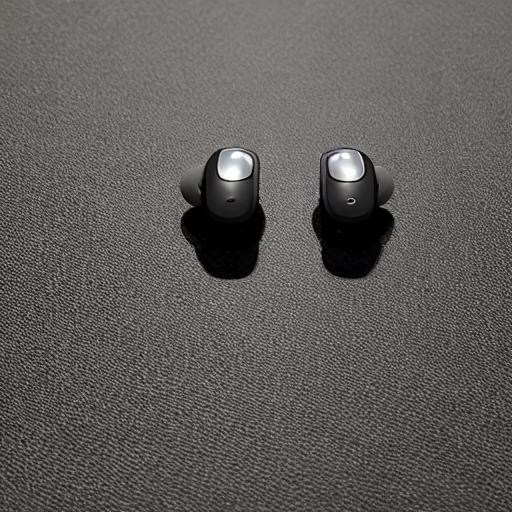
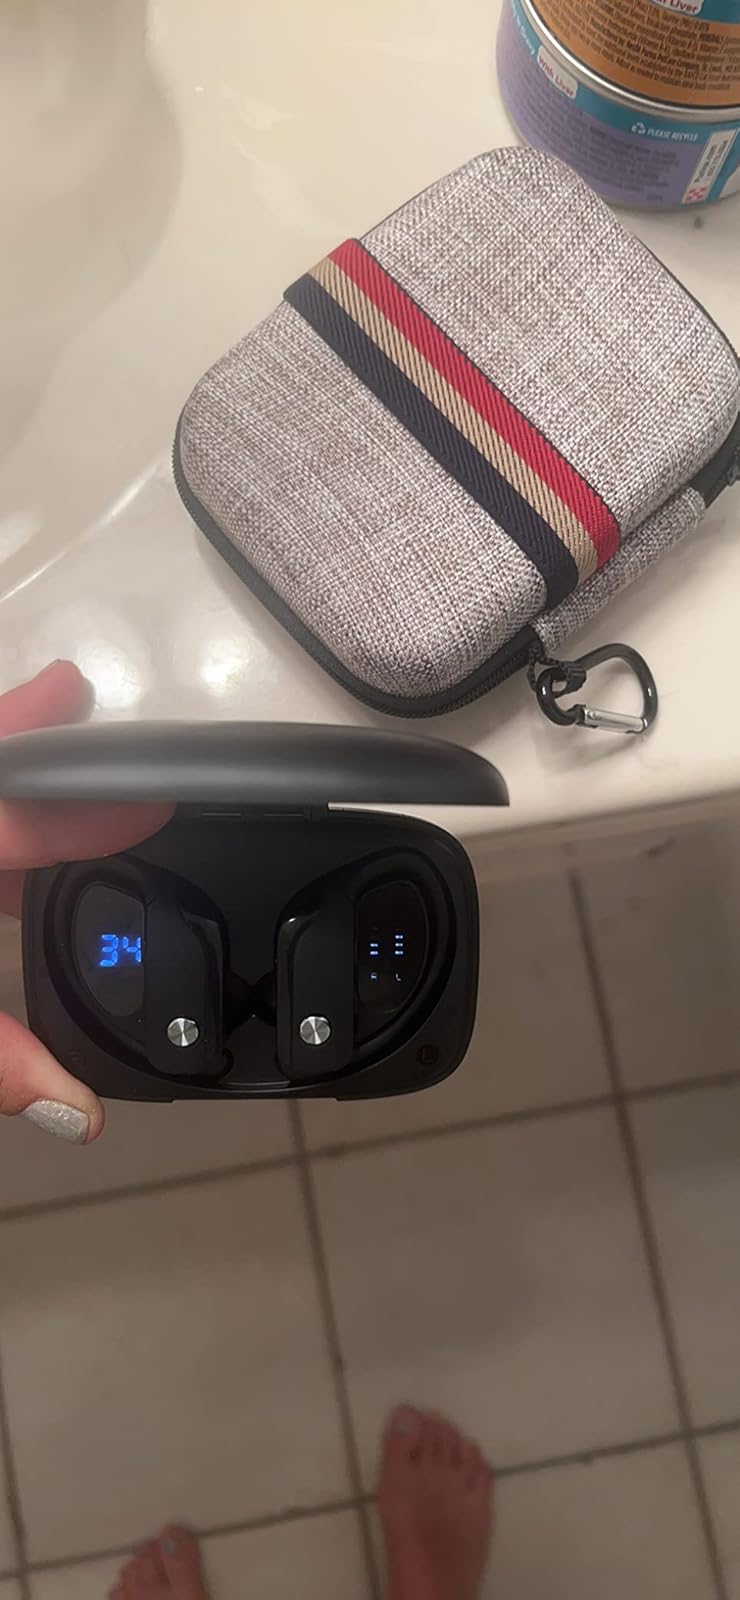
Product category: earbuds
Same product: no